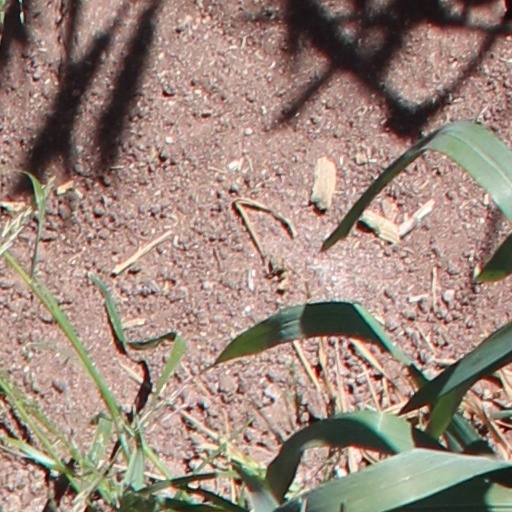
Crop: wheat